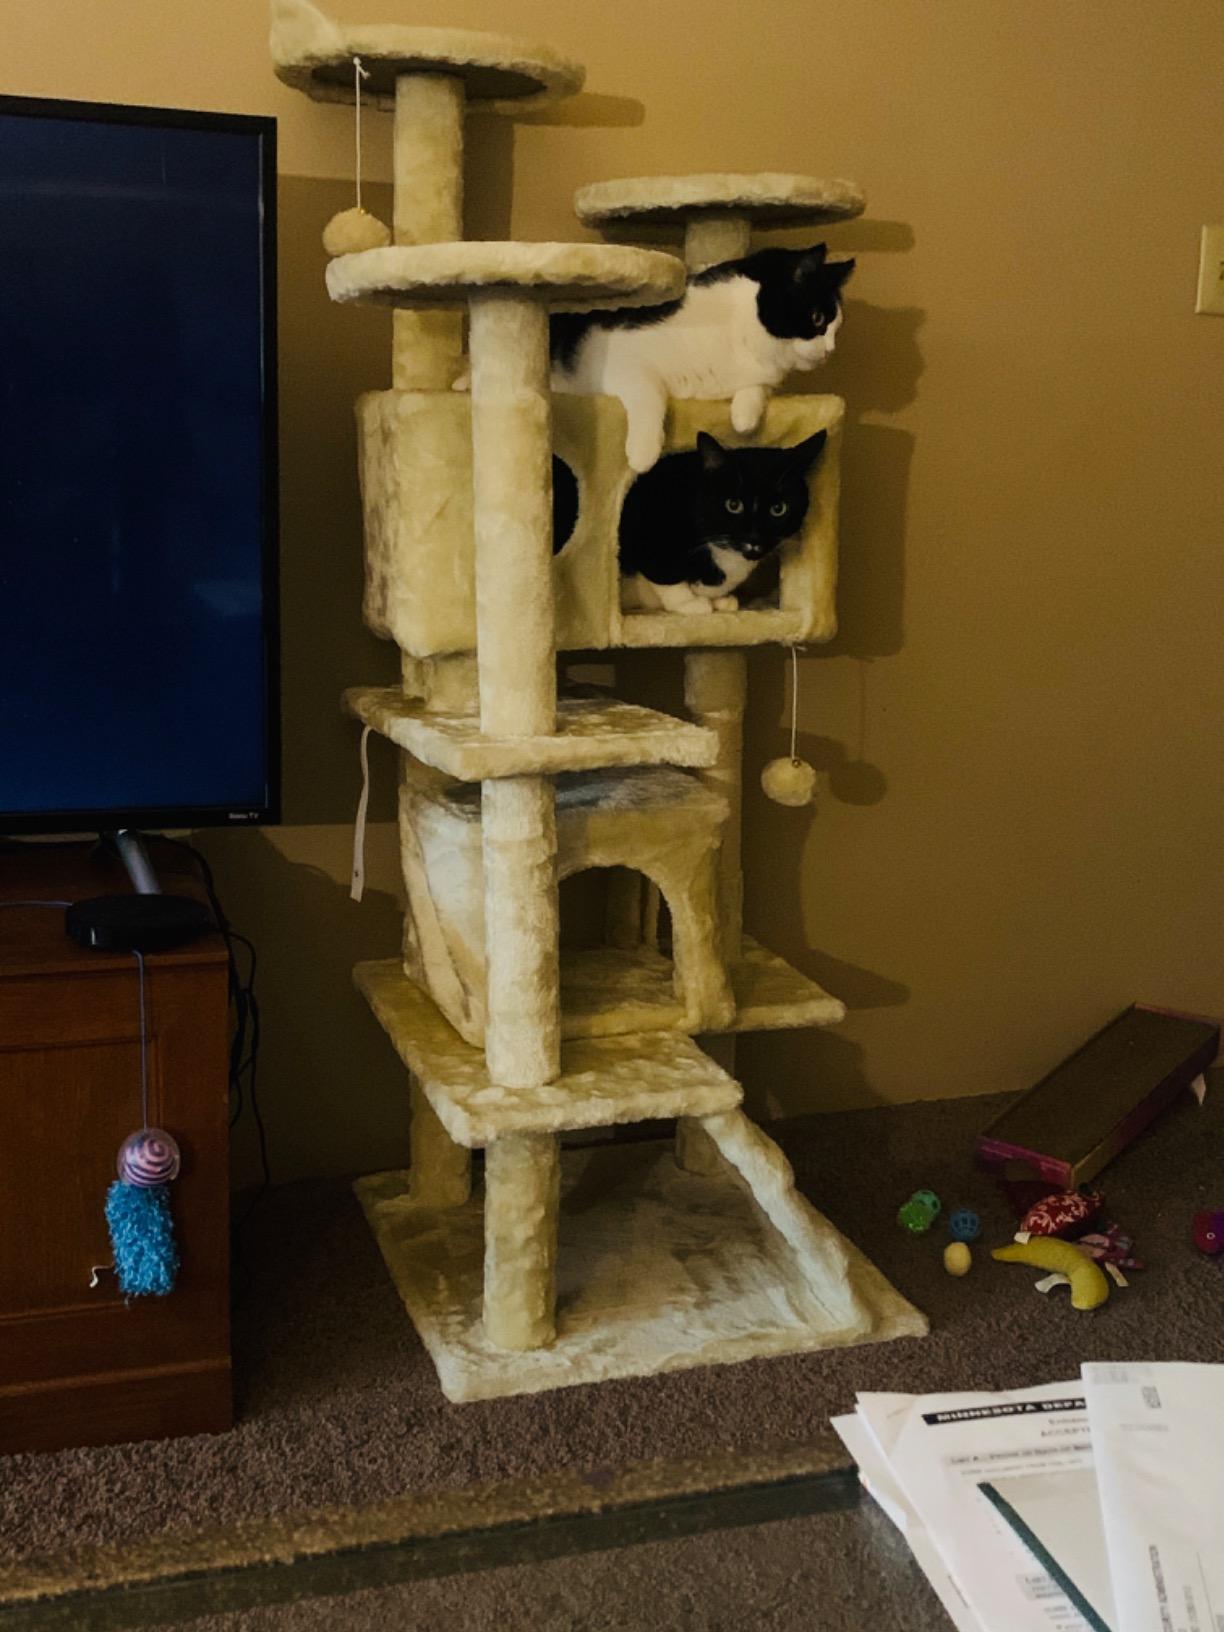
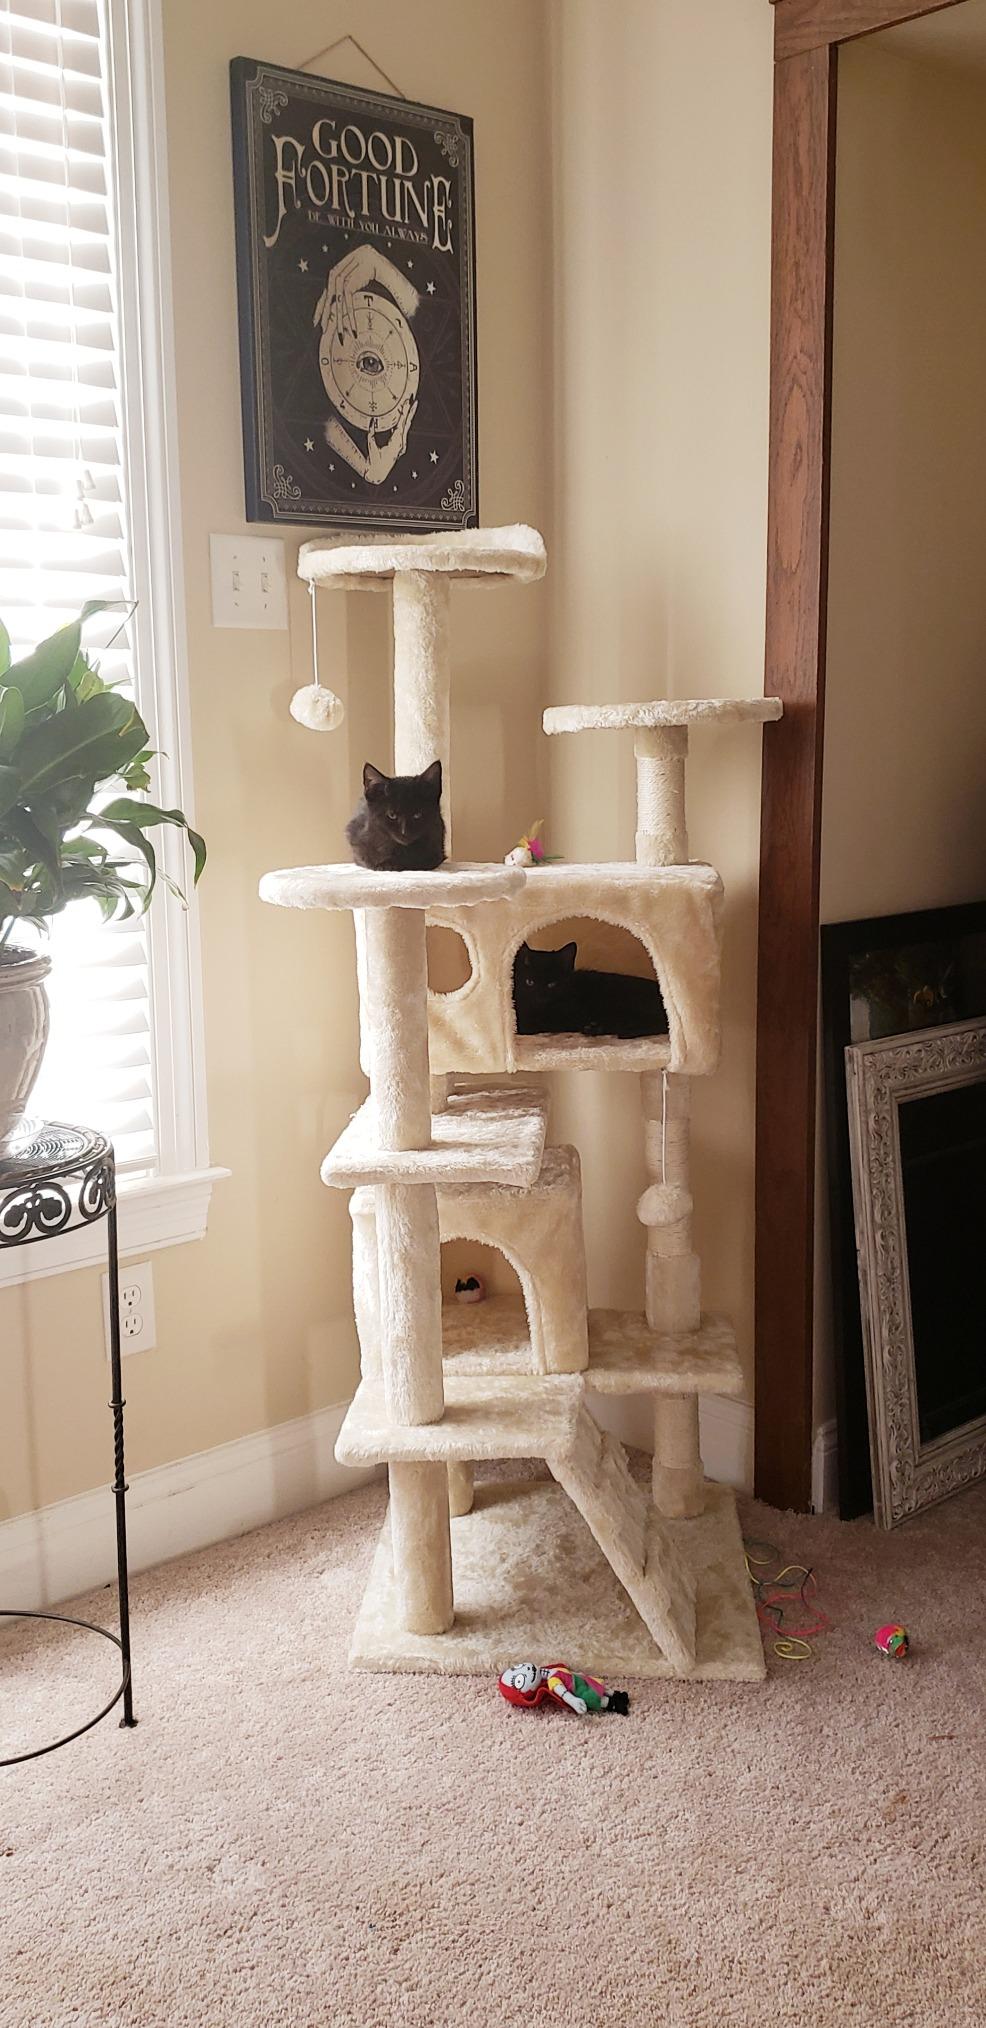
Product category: items_cat tree
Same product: yes